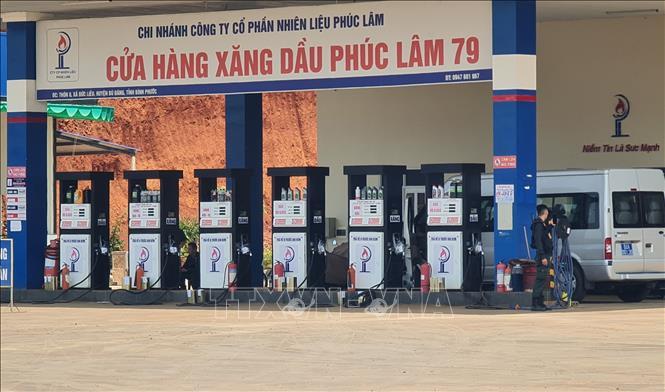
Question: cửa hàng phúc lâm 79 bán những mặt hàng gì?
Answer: bán xăng, dầu